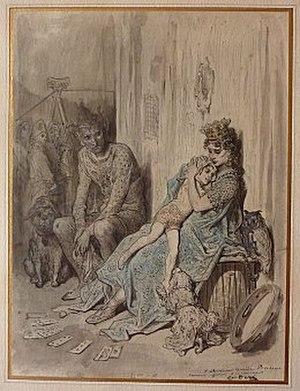
Dessin de Gustave Doré reproduisant son tableau Les Saltimbanques, offert à Amédée Béesau en remerciement d'un poème qu'il avait écrit en s'inspirant dudit tableau en 1876.
Les Saltimbanques est un tableau peint par Gustave Doré en 1874. Il représente une famille de saltimbanques frappée par la tragédie : un enfant mortellement blessé à la tête est tenu dans les bras de sa mère, à la suite d'un accident lors d'un numéro de funambule. Son père, assis et légèrement en retrait, assiste à la scène avec une profonde désolation.